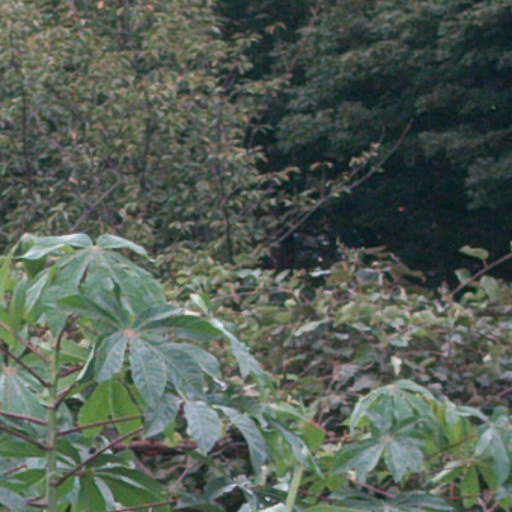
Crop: cassava